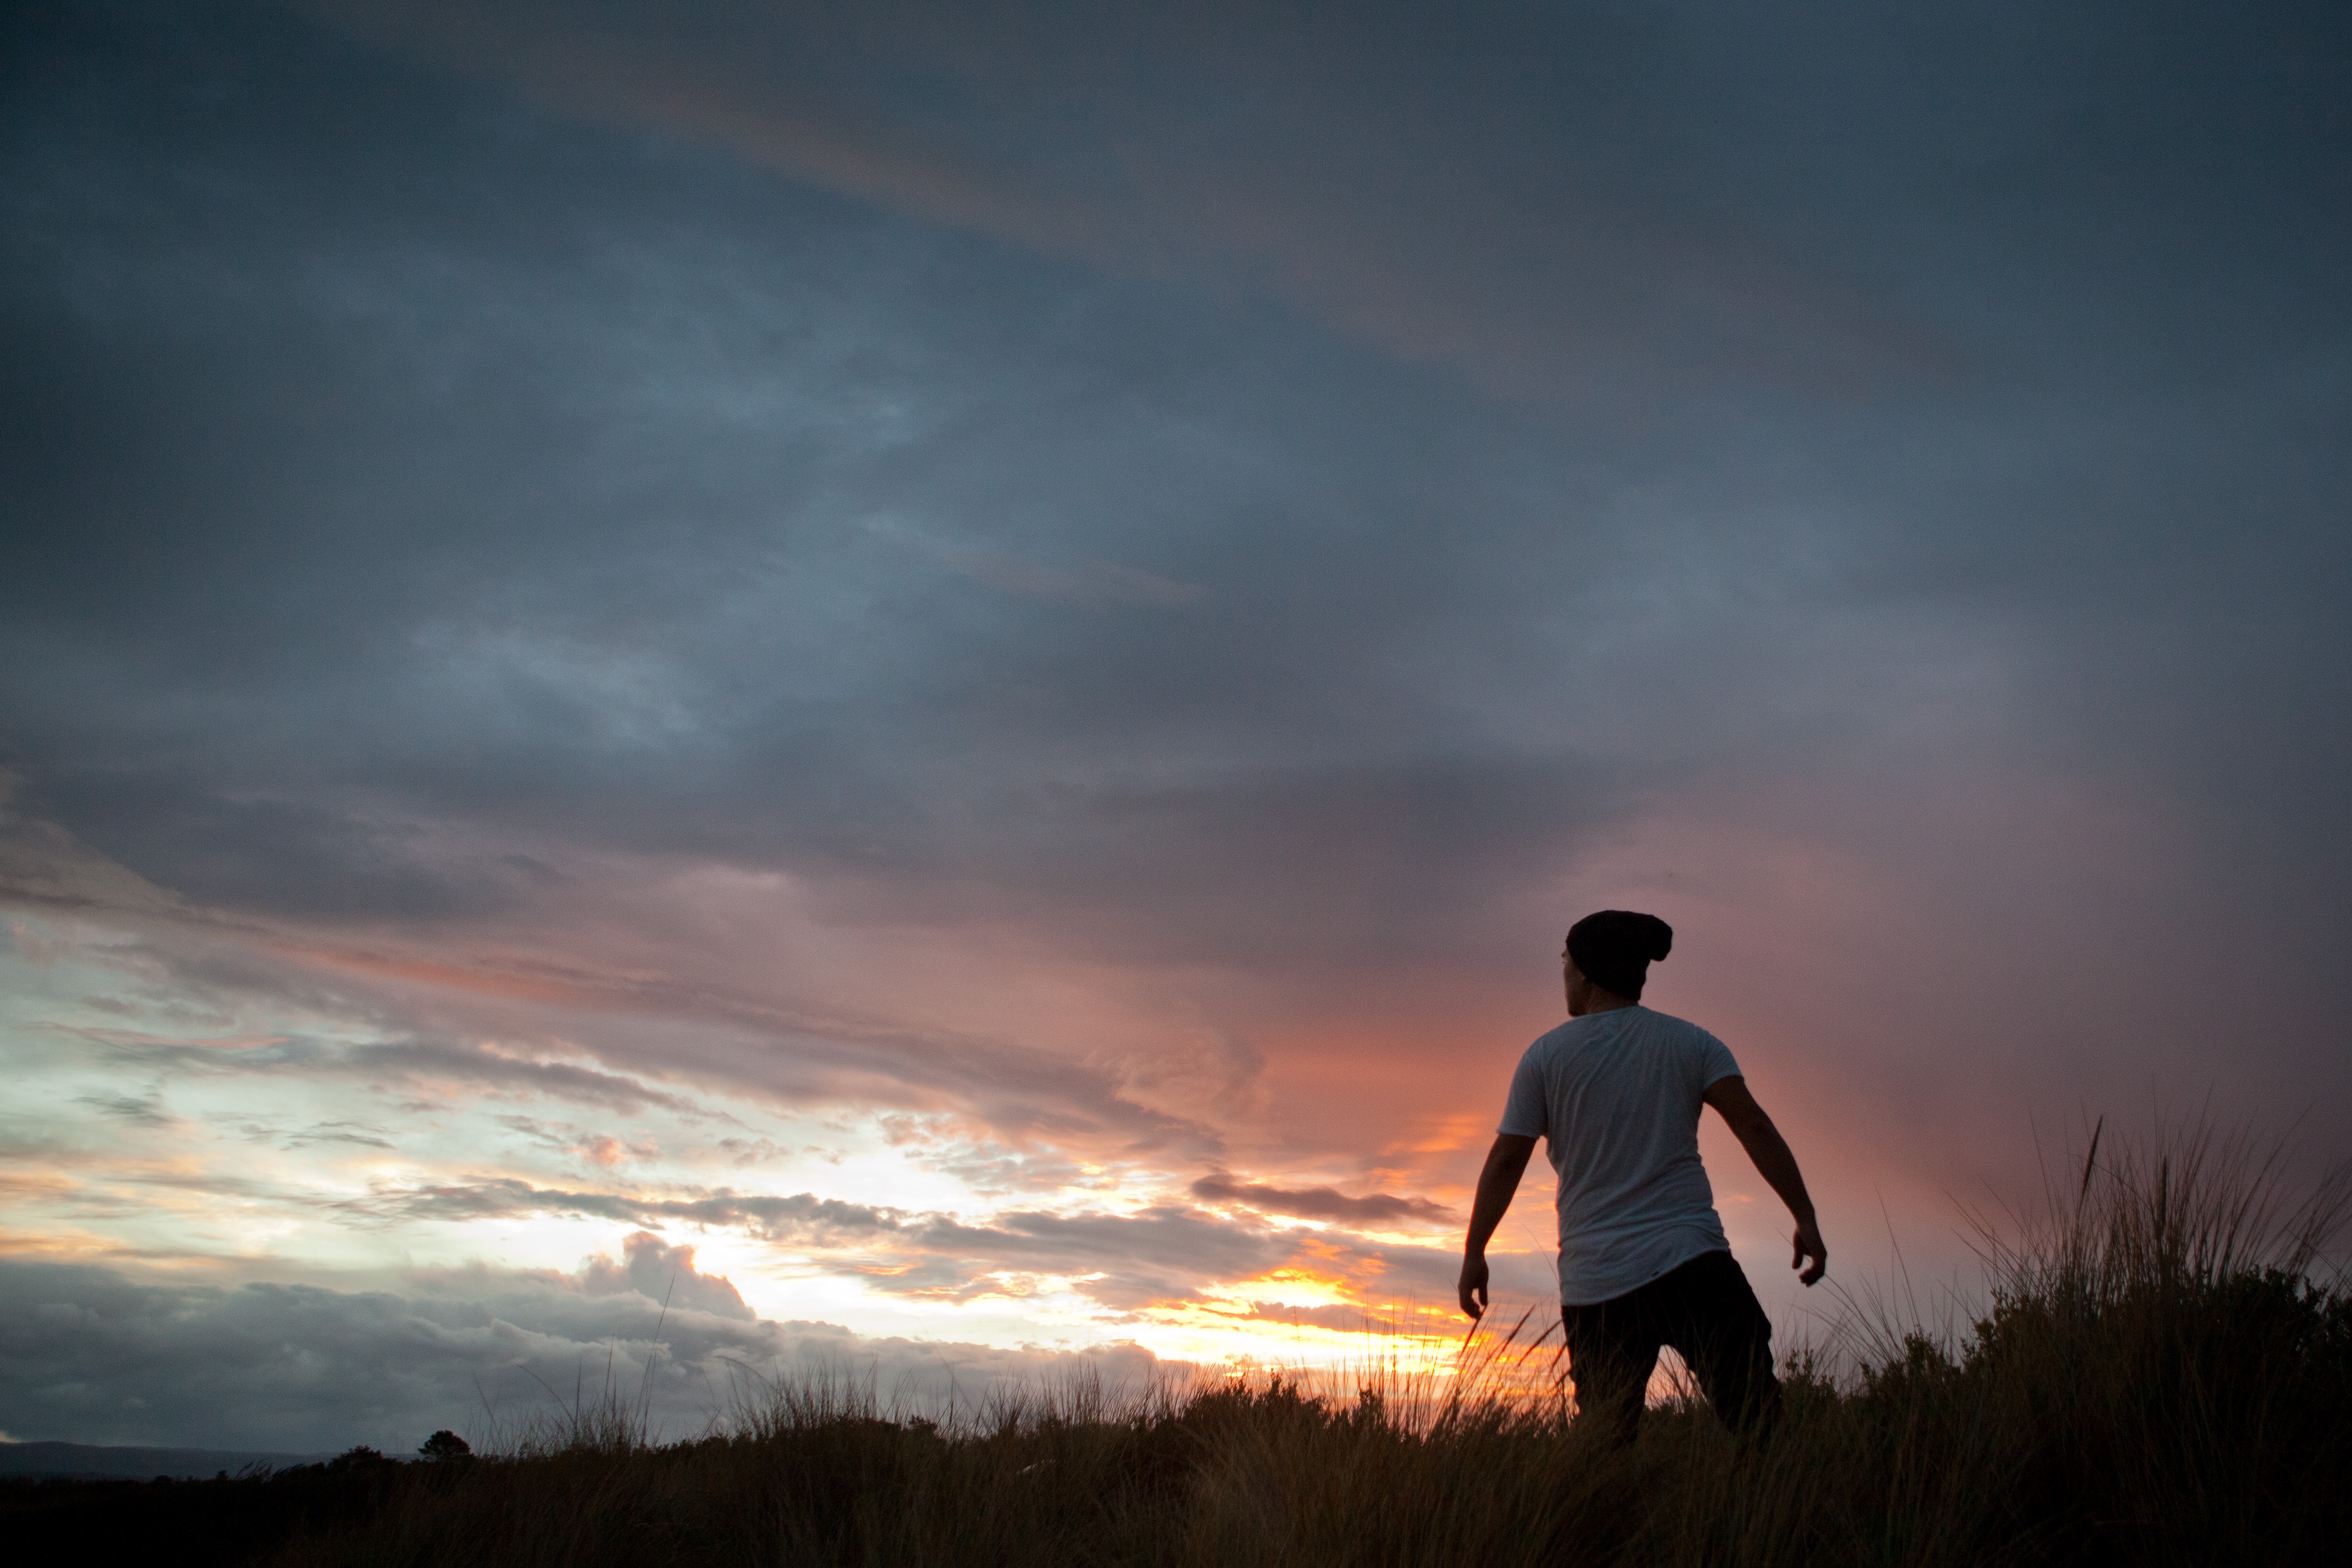
horizon, mountain, light, cloud, sky, sun, sunrise, sunset, sunlight, morning, dawn, atmosphere, dusk, evening, darkness, atmospheric phenomenon